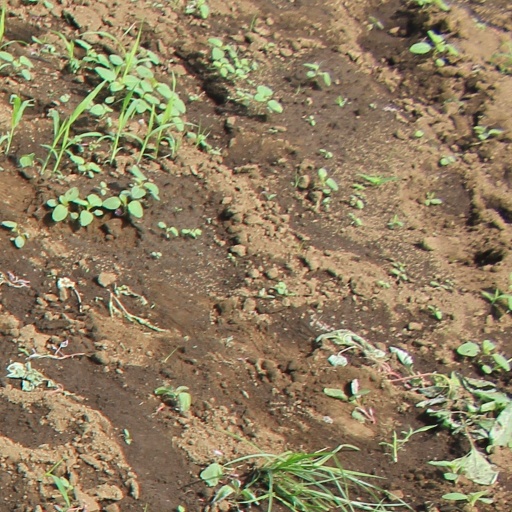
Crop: soybean